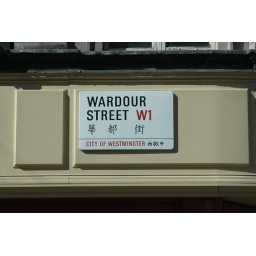
street sign in English and Traditional Chinese, Wardour Street W1, Chinatown, Soho, London.